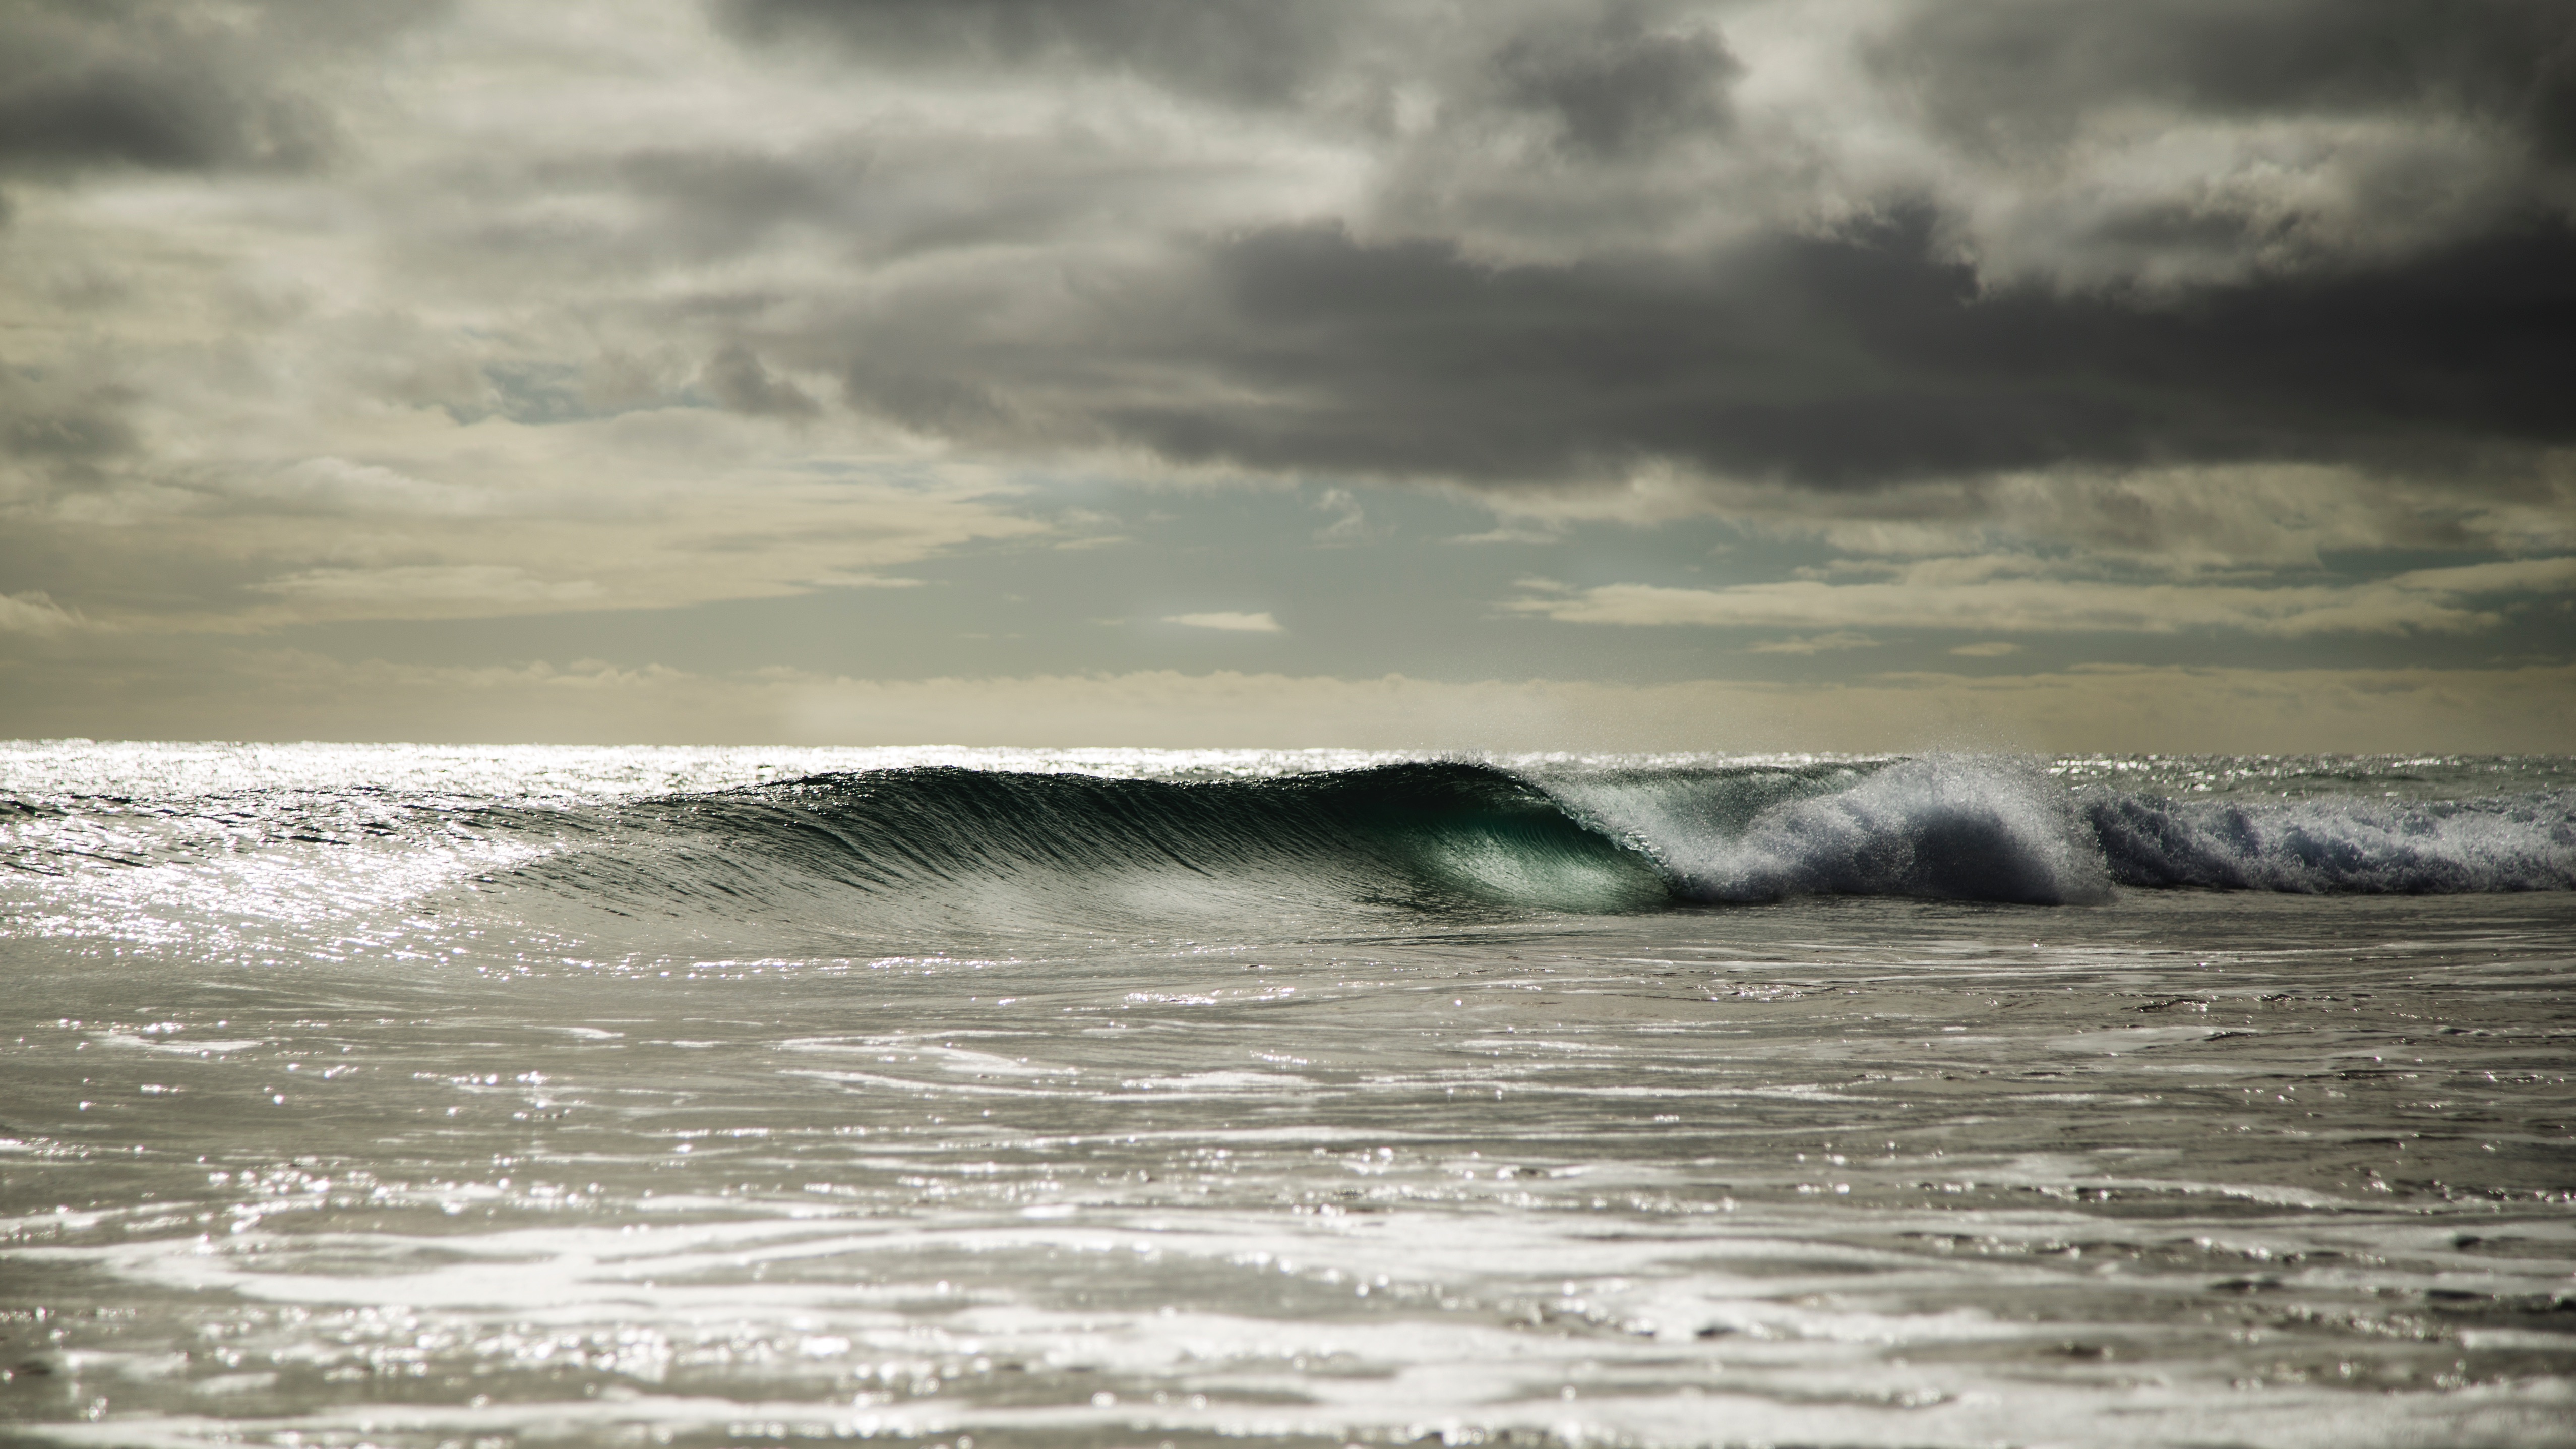
beach, sea, coast, sand, ocean, horizon, cloud, sky, shore, wave, wind, weather, body of water, atmospheric phenomenon, wind wave